Military history of the Mi'kmaq

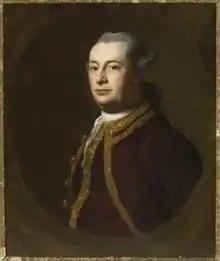
Michael Francklin taken captive by Miꞌkmaq (1754)

The following spring, on 18 March 1750, John Gorham and his Rangers left Fort Sackville (at present day Bedford, Nova Scotia), under orders from Governor Cornwallis, to march to Piziquid (present day Windsor, Nova Scotia). Gorham's mission was to establish a blockhouse at Piziquid, which became Fort Edward, and to seize the property of Acadians who had participated in the Siege of Grand Pre.